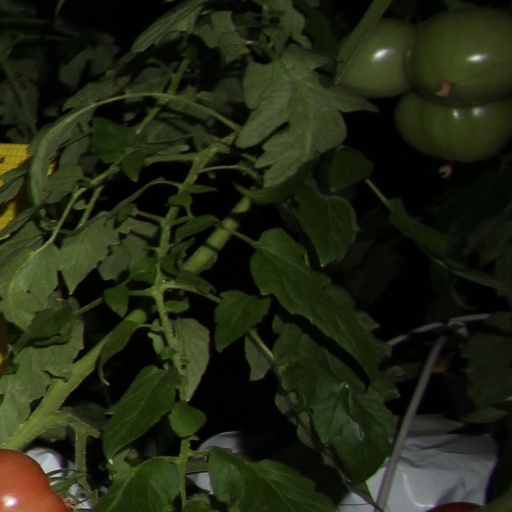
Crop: tomato